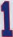
Number: 1